Paul Albert Laurens

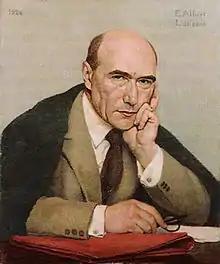
"Portrait d'André Gide" by Laurens (1924). Laurens and Gide were friends, and they lived for a time in Algeria.

On 18 October 1893 Laurens sailed from Marseille with his friend Gide bound for Tunis, and from there on to Sousse. In January 1894 Laurens and Gide settled in Biskra, in the former home of the White Fathers (Missionaries of Africa). Madame Gide, concerned about the health of her son, also joined them.